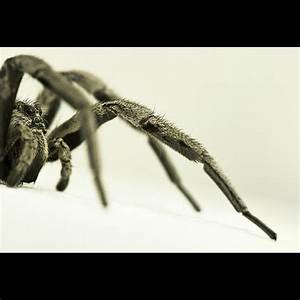
Label: ragno